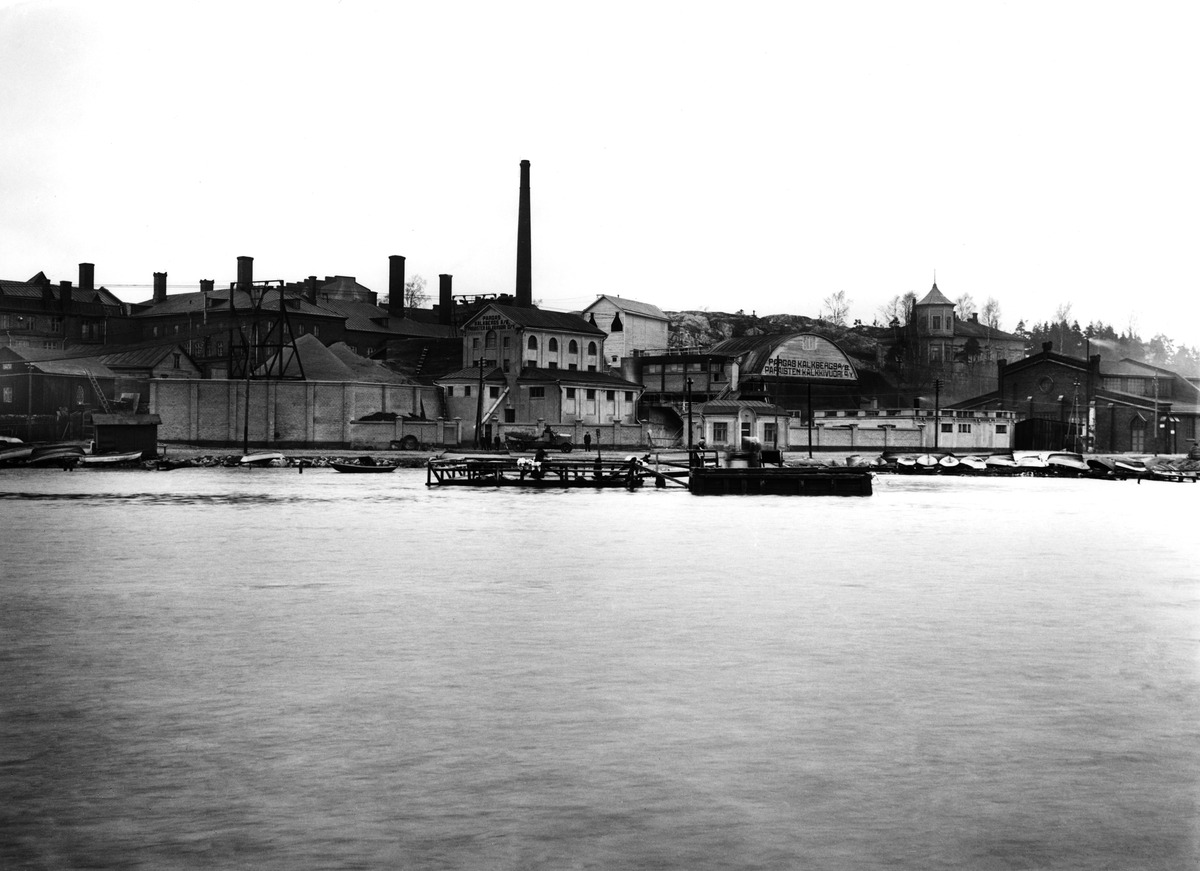
Sörnäisten rantatie 21 -23
sisällön kuvaus: Sörnäisten rantatie 21 -23.

Paraisten Kalkkivuori Oy. mustavalkoinen
Kuvaaja: Sundström, Eric, valokuvaaja
Ajankohta: kuvausaika 1914 - 1919
Paikka: Suomi, Uusimaa, Helsinki, Sörnäinen Helsinki, Sörnäisten rantatie 21 - 23
Aiheet: teollisuus, tehtaat, kalkkitehtaat, satamat, satamarakennukset, makasiinit, laiturit, venelaiturit